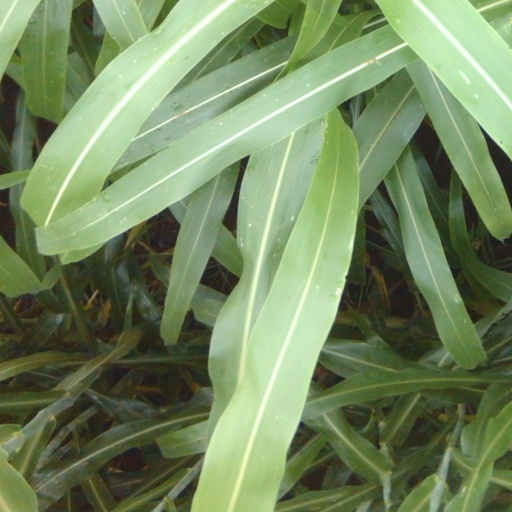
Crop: sorghum